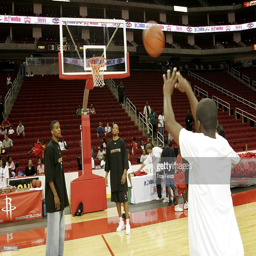
players are seen with a young player during person .